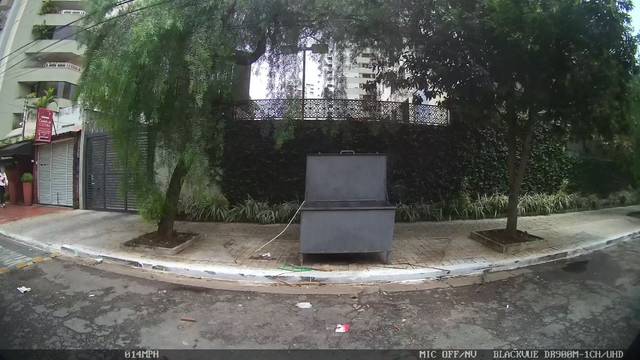
Region: Brazil
Coordinates: -16.682, -49.264